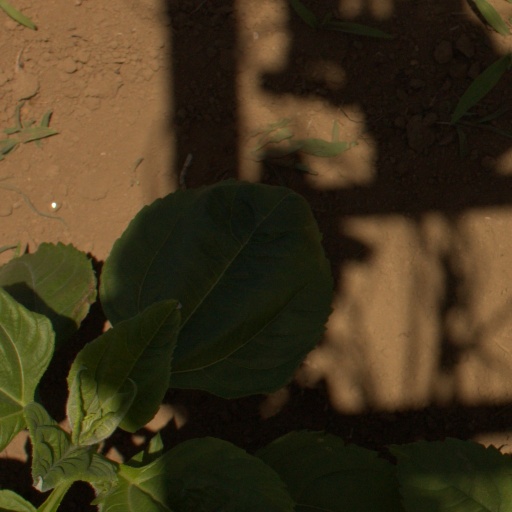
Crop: Jerusalem artichoke